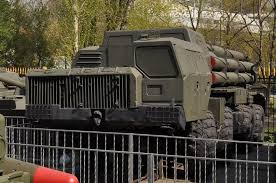
Label: BM-30